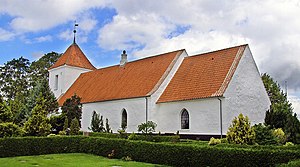
Uggerslev
fra sydøst
Uggerslev er en by på det nordlige Fyn med 372 indbyggere, beliggende 18 km nord for Odense og 6 km vest for Otterup. Byen ligger i Nordfyns Kommune og hører til Region Syddanmark.